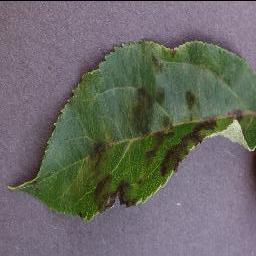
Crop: apple
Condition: scab